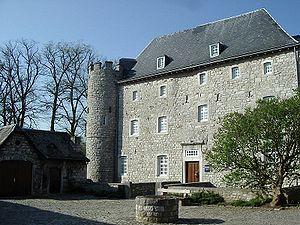
Le château de Raeren est un Wasserburg érigé à Raeren, où est établi un musée de la poterie, lequel grâce à sa collection de grès de Raeren a le statut de patrimoine européen.